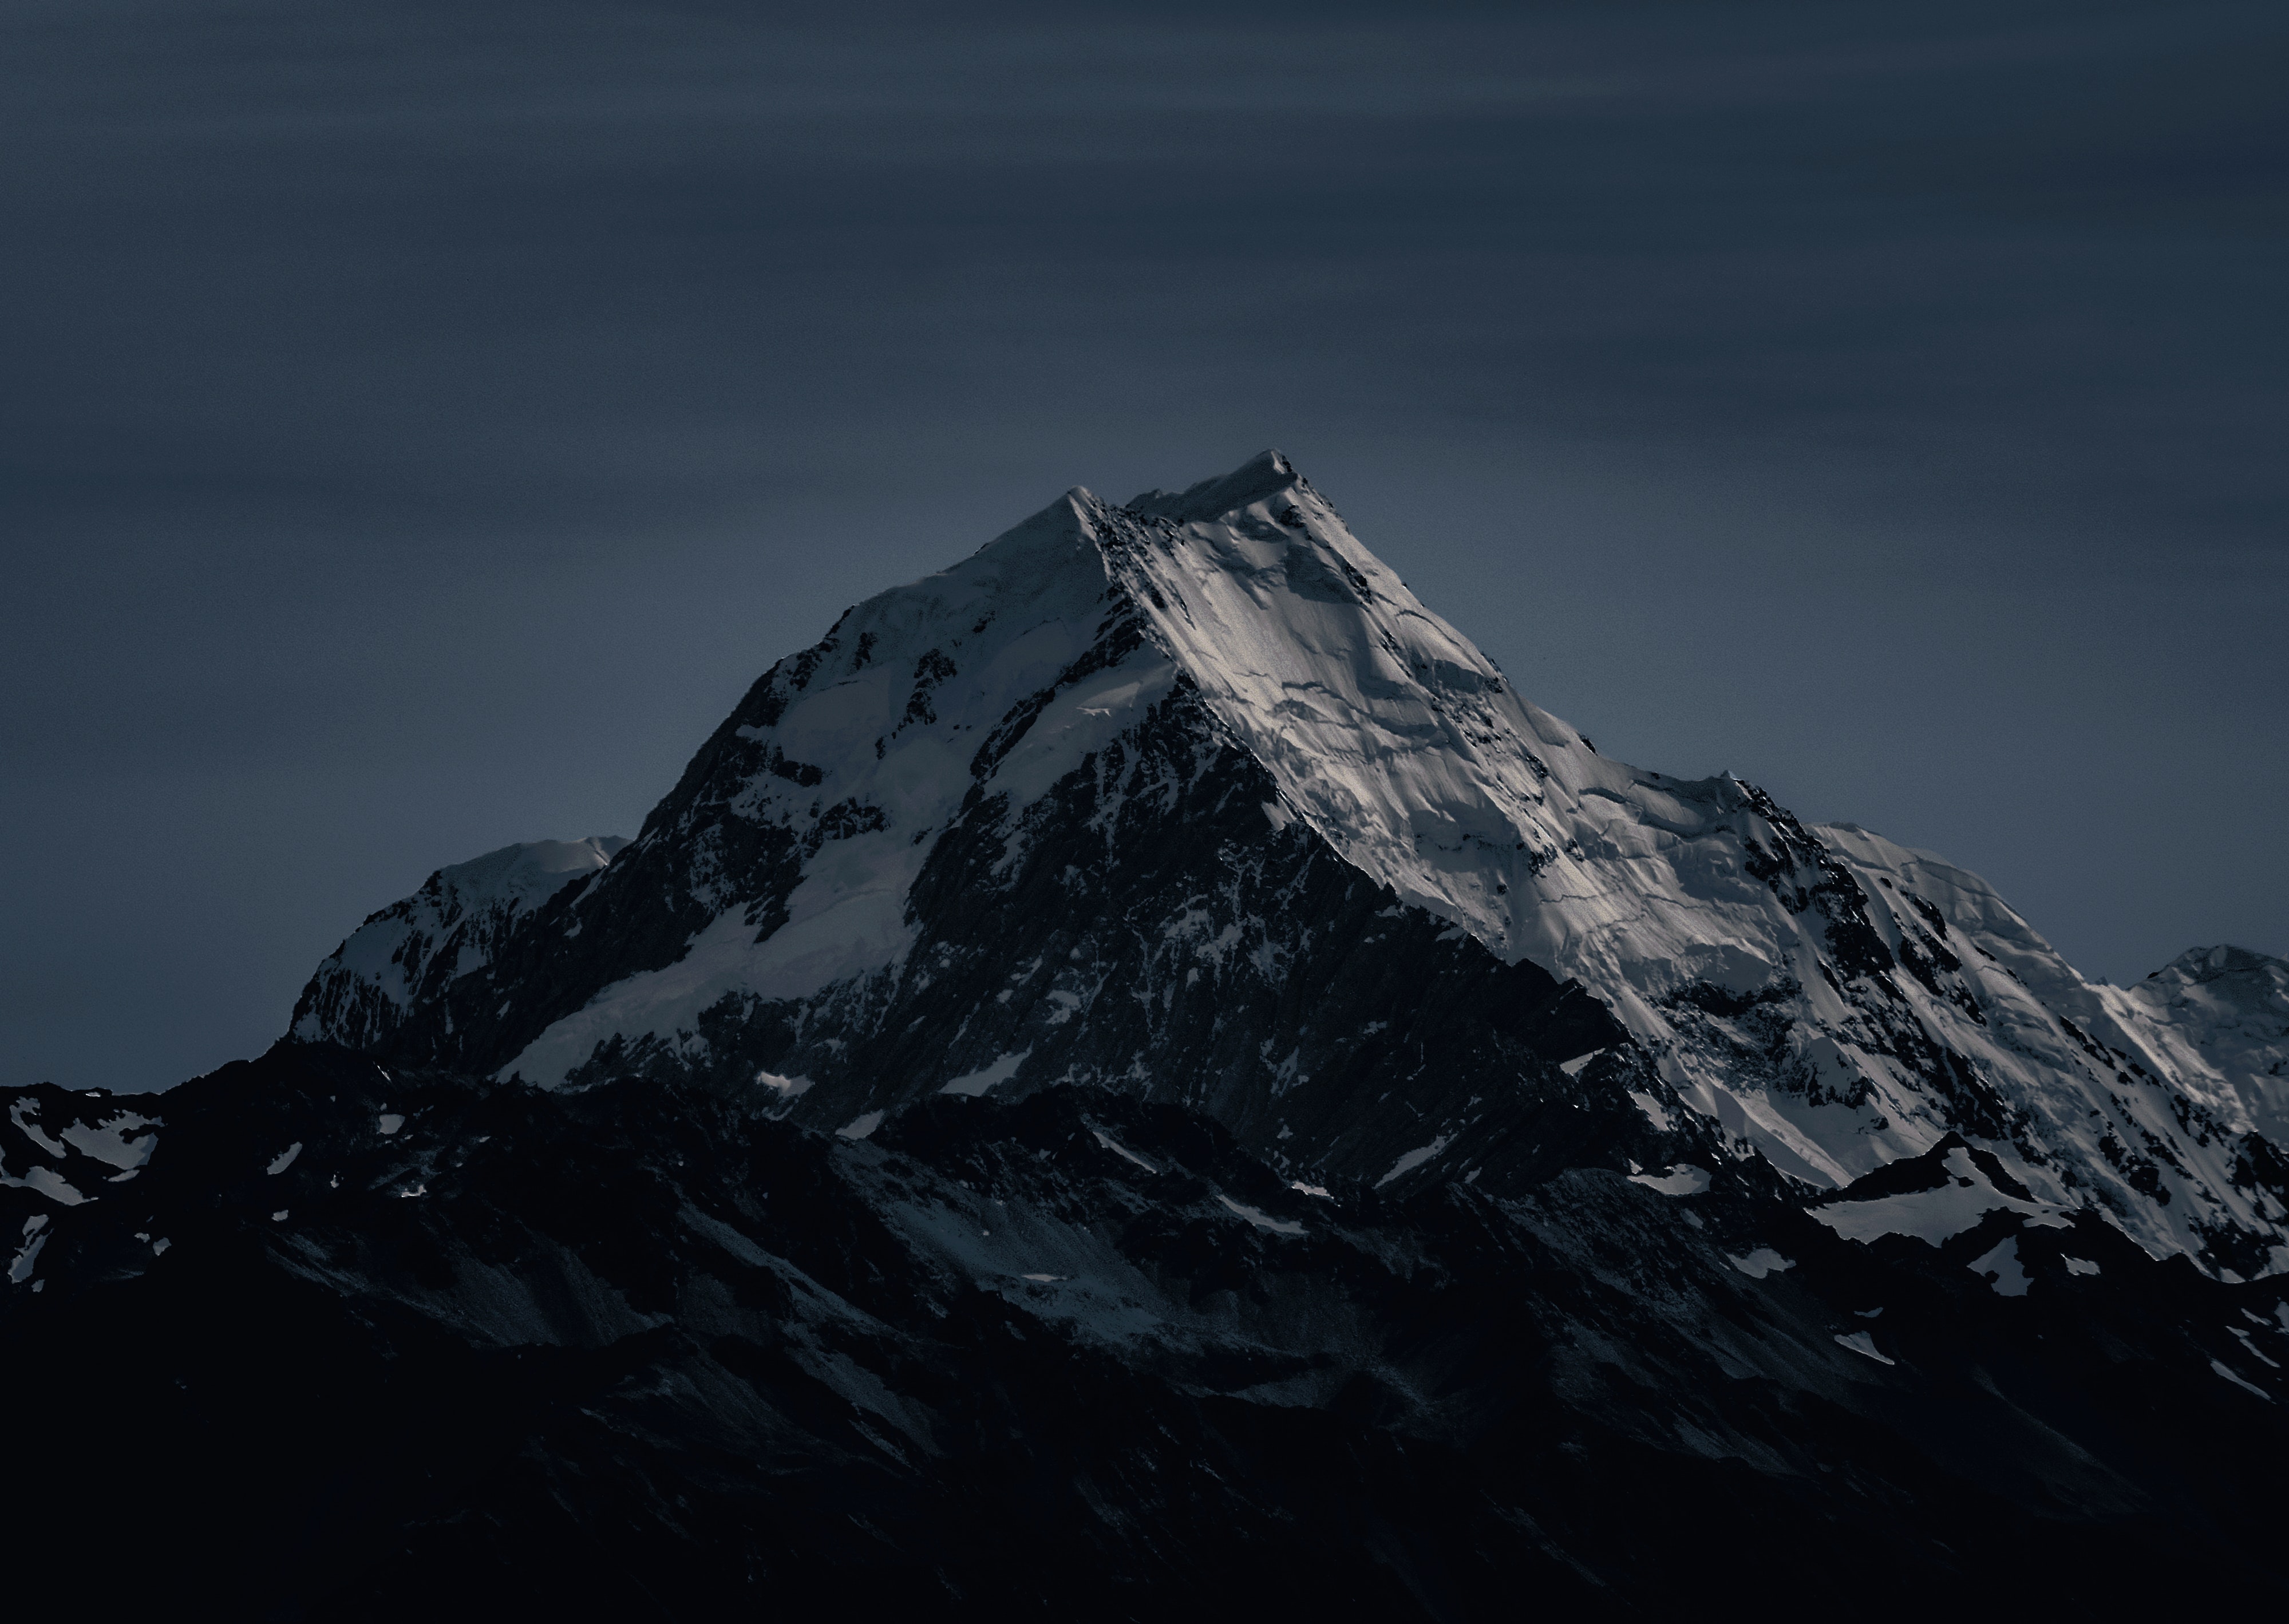
mountain, mountainous landforms, sky, black, mountain range, ridge, summit, alps, massif, wilderness, hill, fell, cloud, snow, highland, winter, atmosphere, landscape, rock, night, black and white, glacial landform, national park, mount scenery, ar te, evening, world, darkness